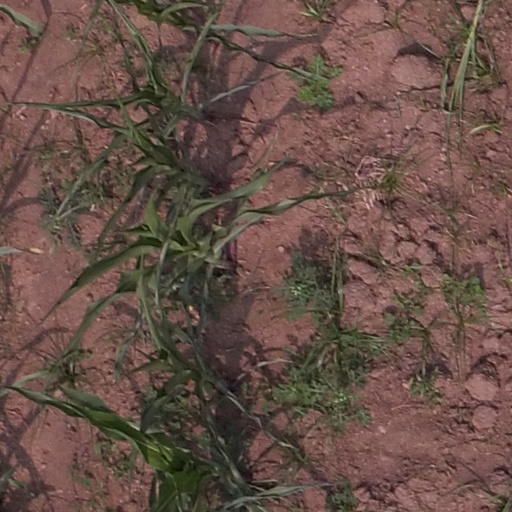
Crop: maize; corn